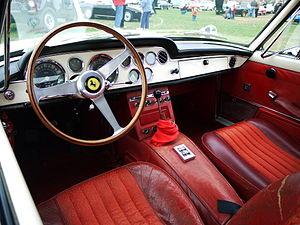
Habitacle d'une Ferrari 250 GTE
La Ferrari 250 GTE ou GT 2+2, apparue en 1960, est une automobile de tourisme développée par le constructeur italien Ferrari, dessinée par Pininfarina et carrossée par Scaglietti. Même si quelques rares Ferrari – surtout des commandes spéciales – furent dotées d'un espace restreint derrière leurs deux seuls sièges, la 250 GTE inaugure une nouvelle gamme de carrosserie pour Ferrari, les « GT 2+2 ».